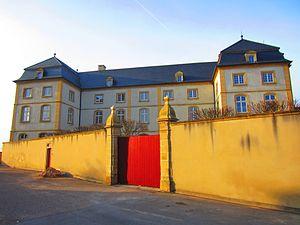
chateau abbés d'Echternach
Berg-sur-Moselle est une commune française située dans le département de la Moselle, en région Grand Est.
Cet article recense les monuments historiques de la Moselle, en France.